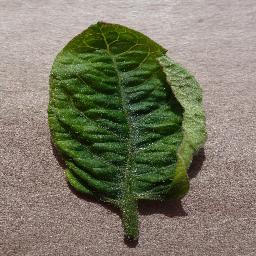
Label: Tomato___Tomato_Yellow_Leaf_Curl_Virus